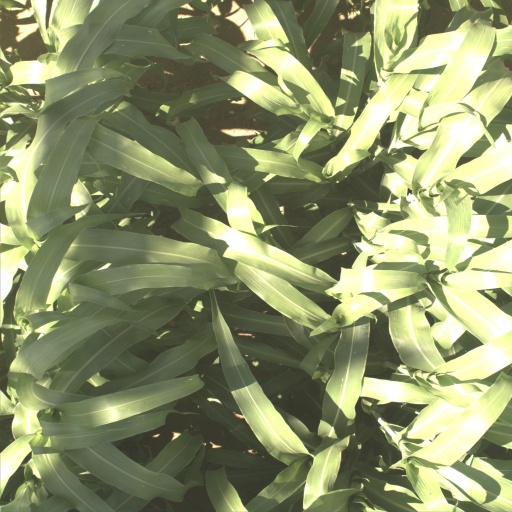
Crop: sorghum